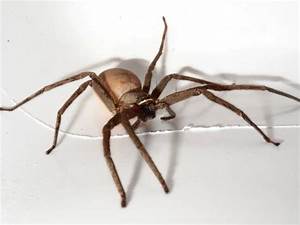
Label: ragno